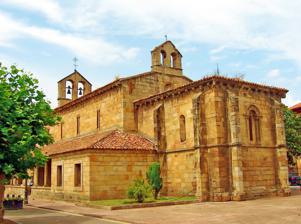
Building: Iglesia de Santa María de la Oliva (Villaviciosa)
Country: Spain
Year built: 1270
Church in Principality of Asturias, Spain Iglesia de Santa María de la Oliva Church of Santa María de la Oliva Church of Santa María de la Oliva, in Villaviciosa. 43°28′55″N 5°26′13″W / 43.48193°N 5.43683°W / 43.48193; -5.43683 Location Villaviciosa , Principality of Asturias Country Spain Denomination Roman Catholic Architecture Architectural type Gothic church Style Spanish Gothic Completed 1270 Iglesia de Santa María de la Oliva is a late 13th to early 14th century stone church in Villaviciosa of the autonomous community of the Principality of Asturias , in Spain .  The church and town is on the coast of Biscay Bay in northern Spain. It was built in the late 13th and early 14th centuries. It is one of the later Romanesque churches in the Villaviciosa area and has Gothic elements making it a transitional church between Romanesque and Gothic. See also Monasterio de Santa María de Valdediós Spanish Gothic architecture References